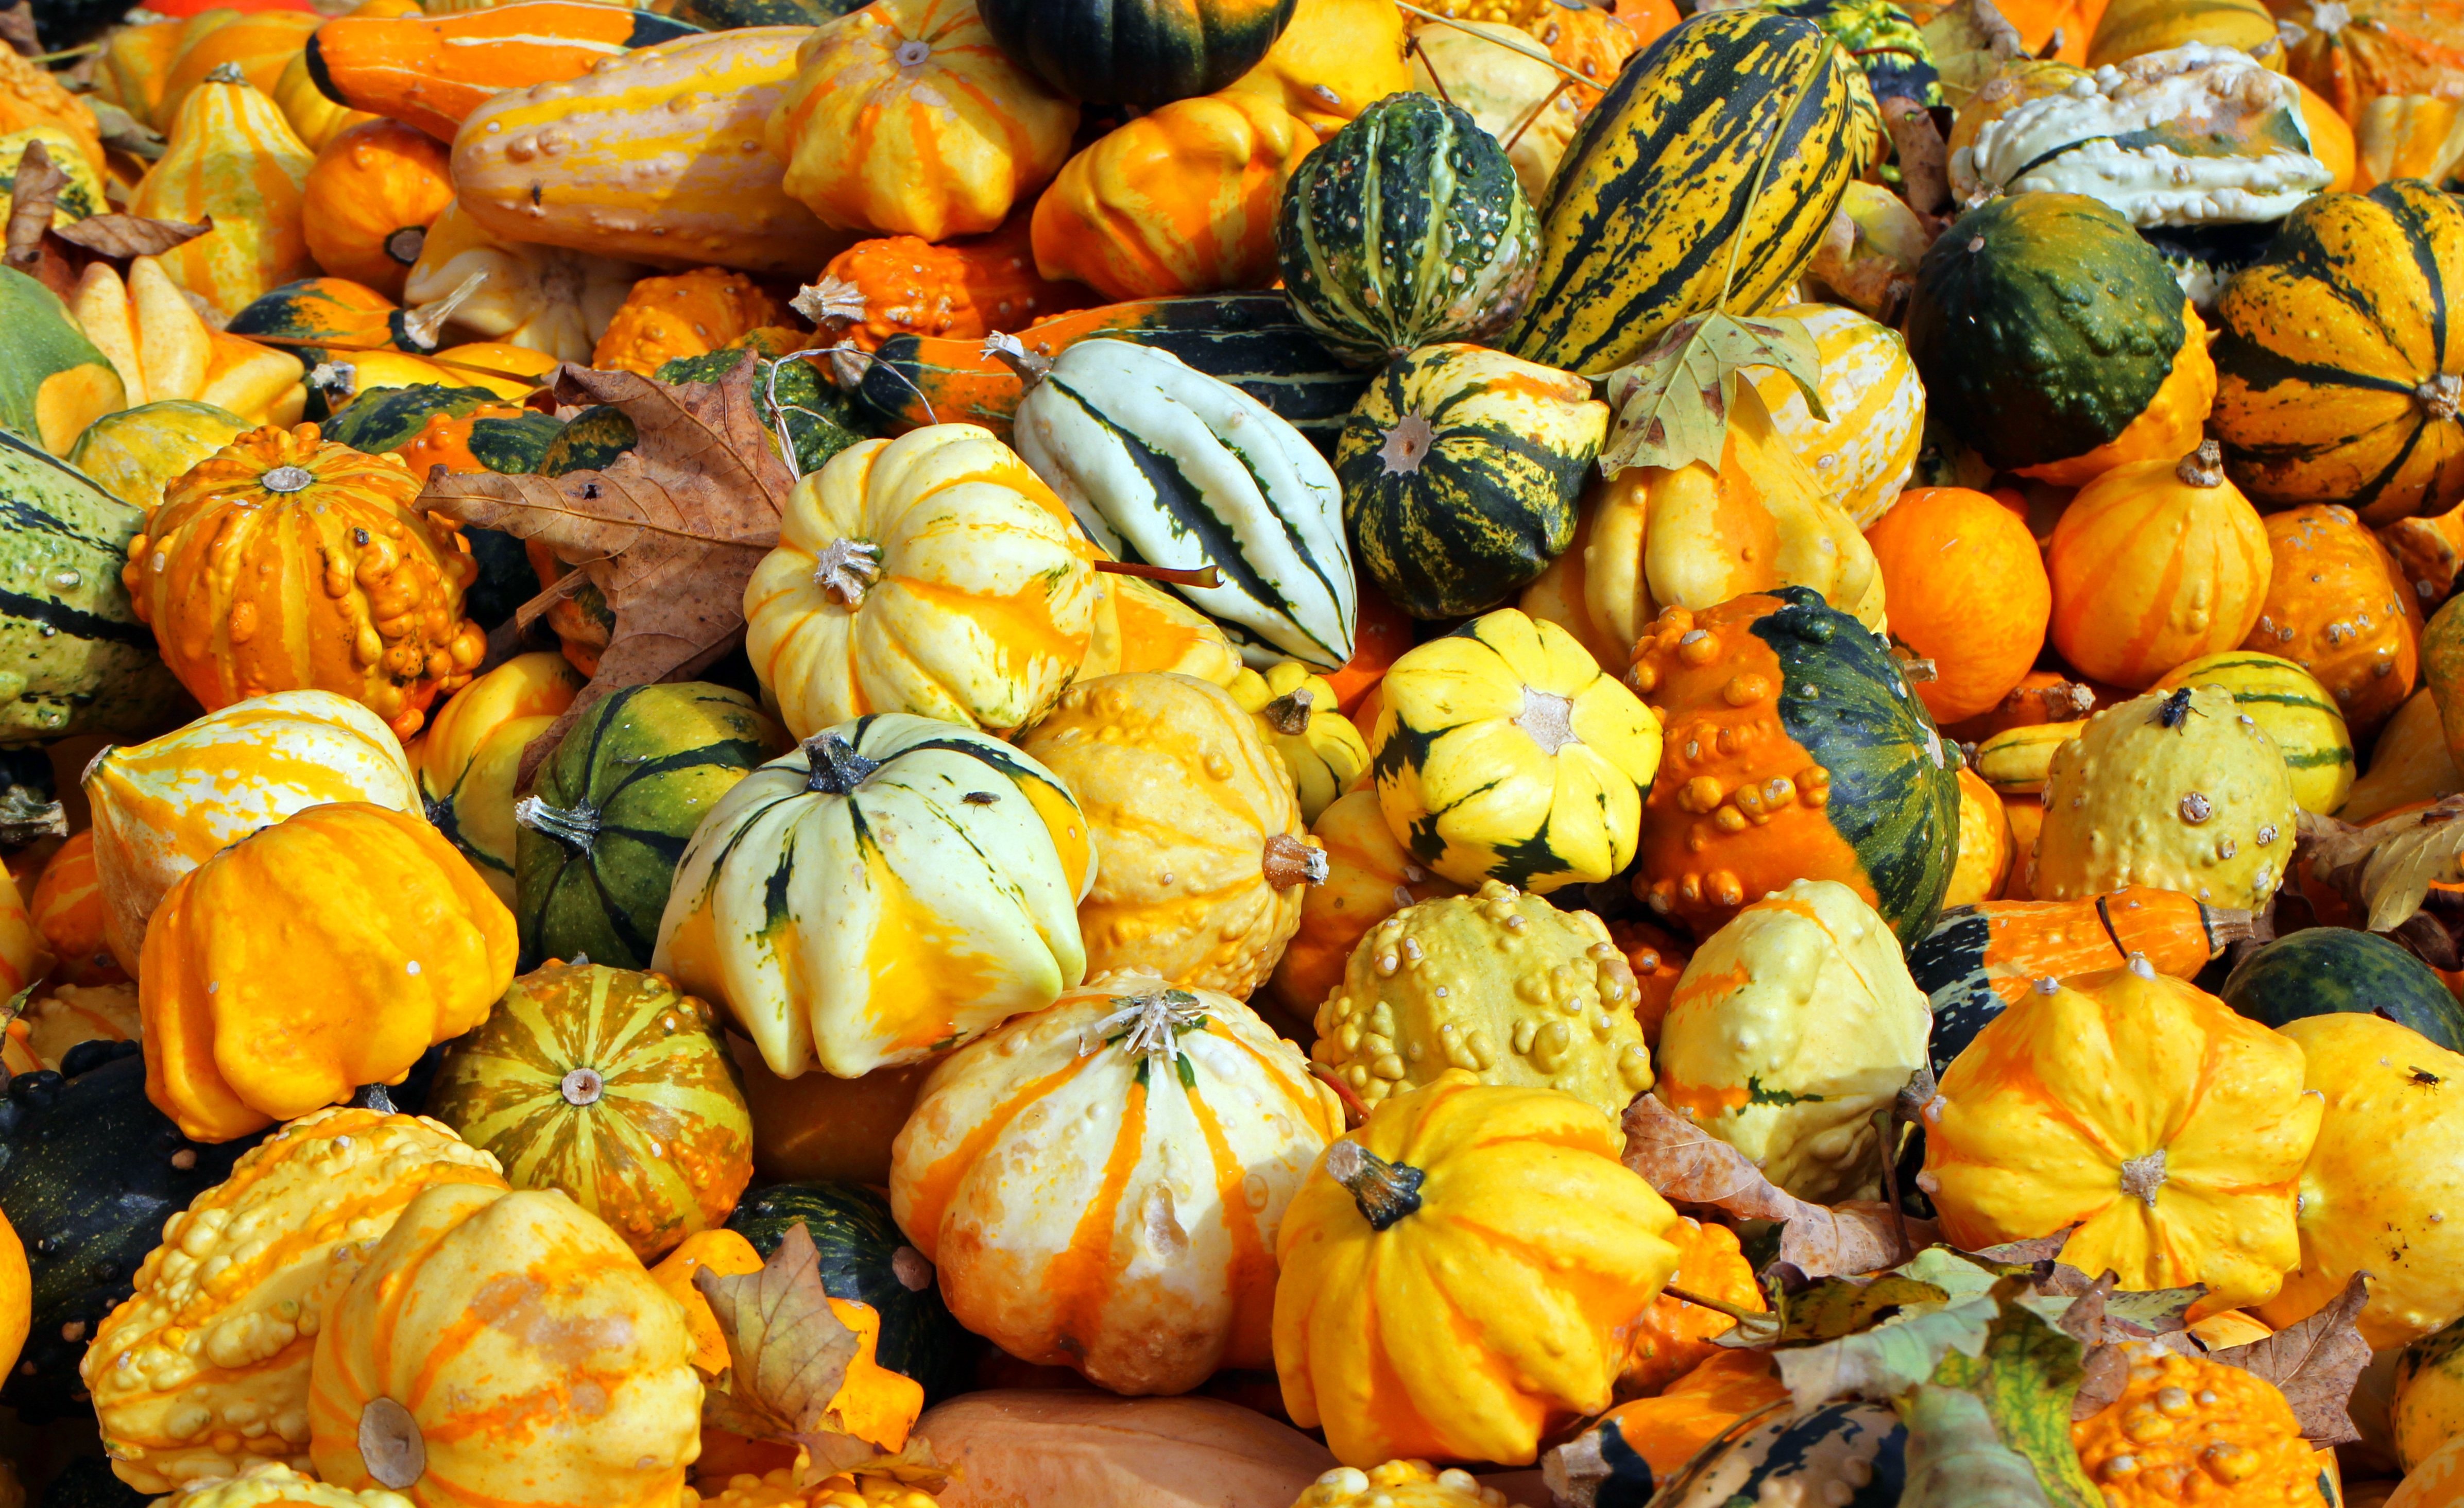
plant, farm, flower, decoration, orange, food, harvest, produce, vegetable, autumn, pumpkin, halloween, colorful, season, gourd, deco, vegetables, calabaza, carving, october, pumpkins, cucurbita, flowering plant, winter squash, land plant